2013 Stanley Cup Final

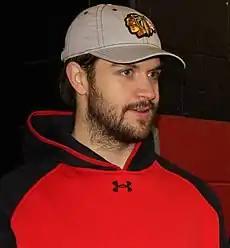
Brent Seabrook scored the game-winning goal in overtime of Game 4.

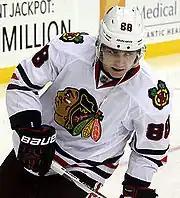
Patrick Kane scored twice, including the game-winning goal, in Game 5.

Patrick Kane scored two goals in the Blackhawks' 3–1 victory in game five. Chicago built a 2–0 lead with Kane's goals at 17:27 of the first period and 05:13 of the second. Boston's Zdeno Chara cut the score to 2–1 at 03:40 of the third period, but Chicago goalie Corey Crawford stopped 24 of 25 Bruins shots, and Dave Bolland added an empty net goal in the waning seconds of the game. Boston's Patrice Bergeron left the game in the second period and was later taken to the hospital for observation, while Chicago's Jonathan Toews suffered an upper body injury and did not play in the third period.